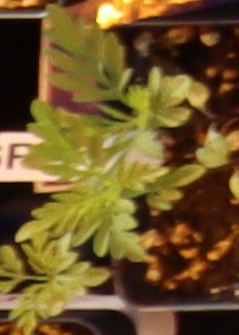
Label: Ragweed